Frederick II, Count of Celje

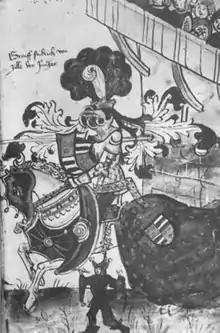
Frederick II, Count of Celje

Frederick II (17 January 1379 – 13 or 20 June 1454) was a Count of Celje and Ban of Croatia, Slavonia and Dalmatia.